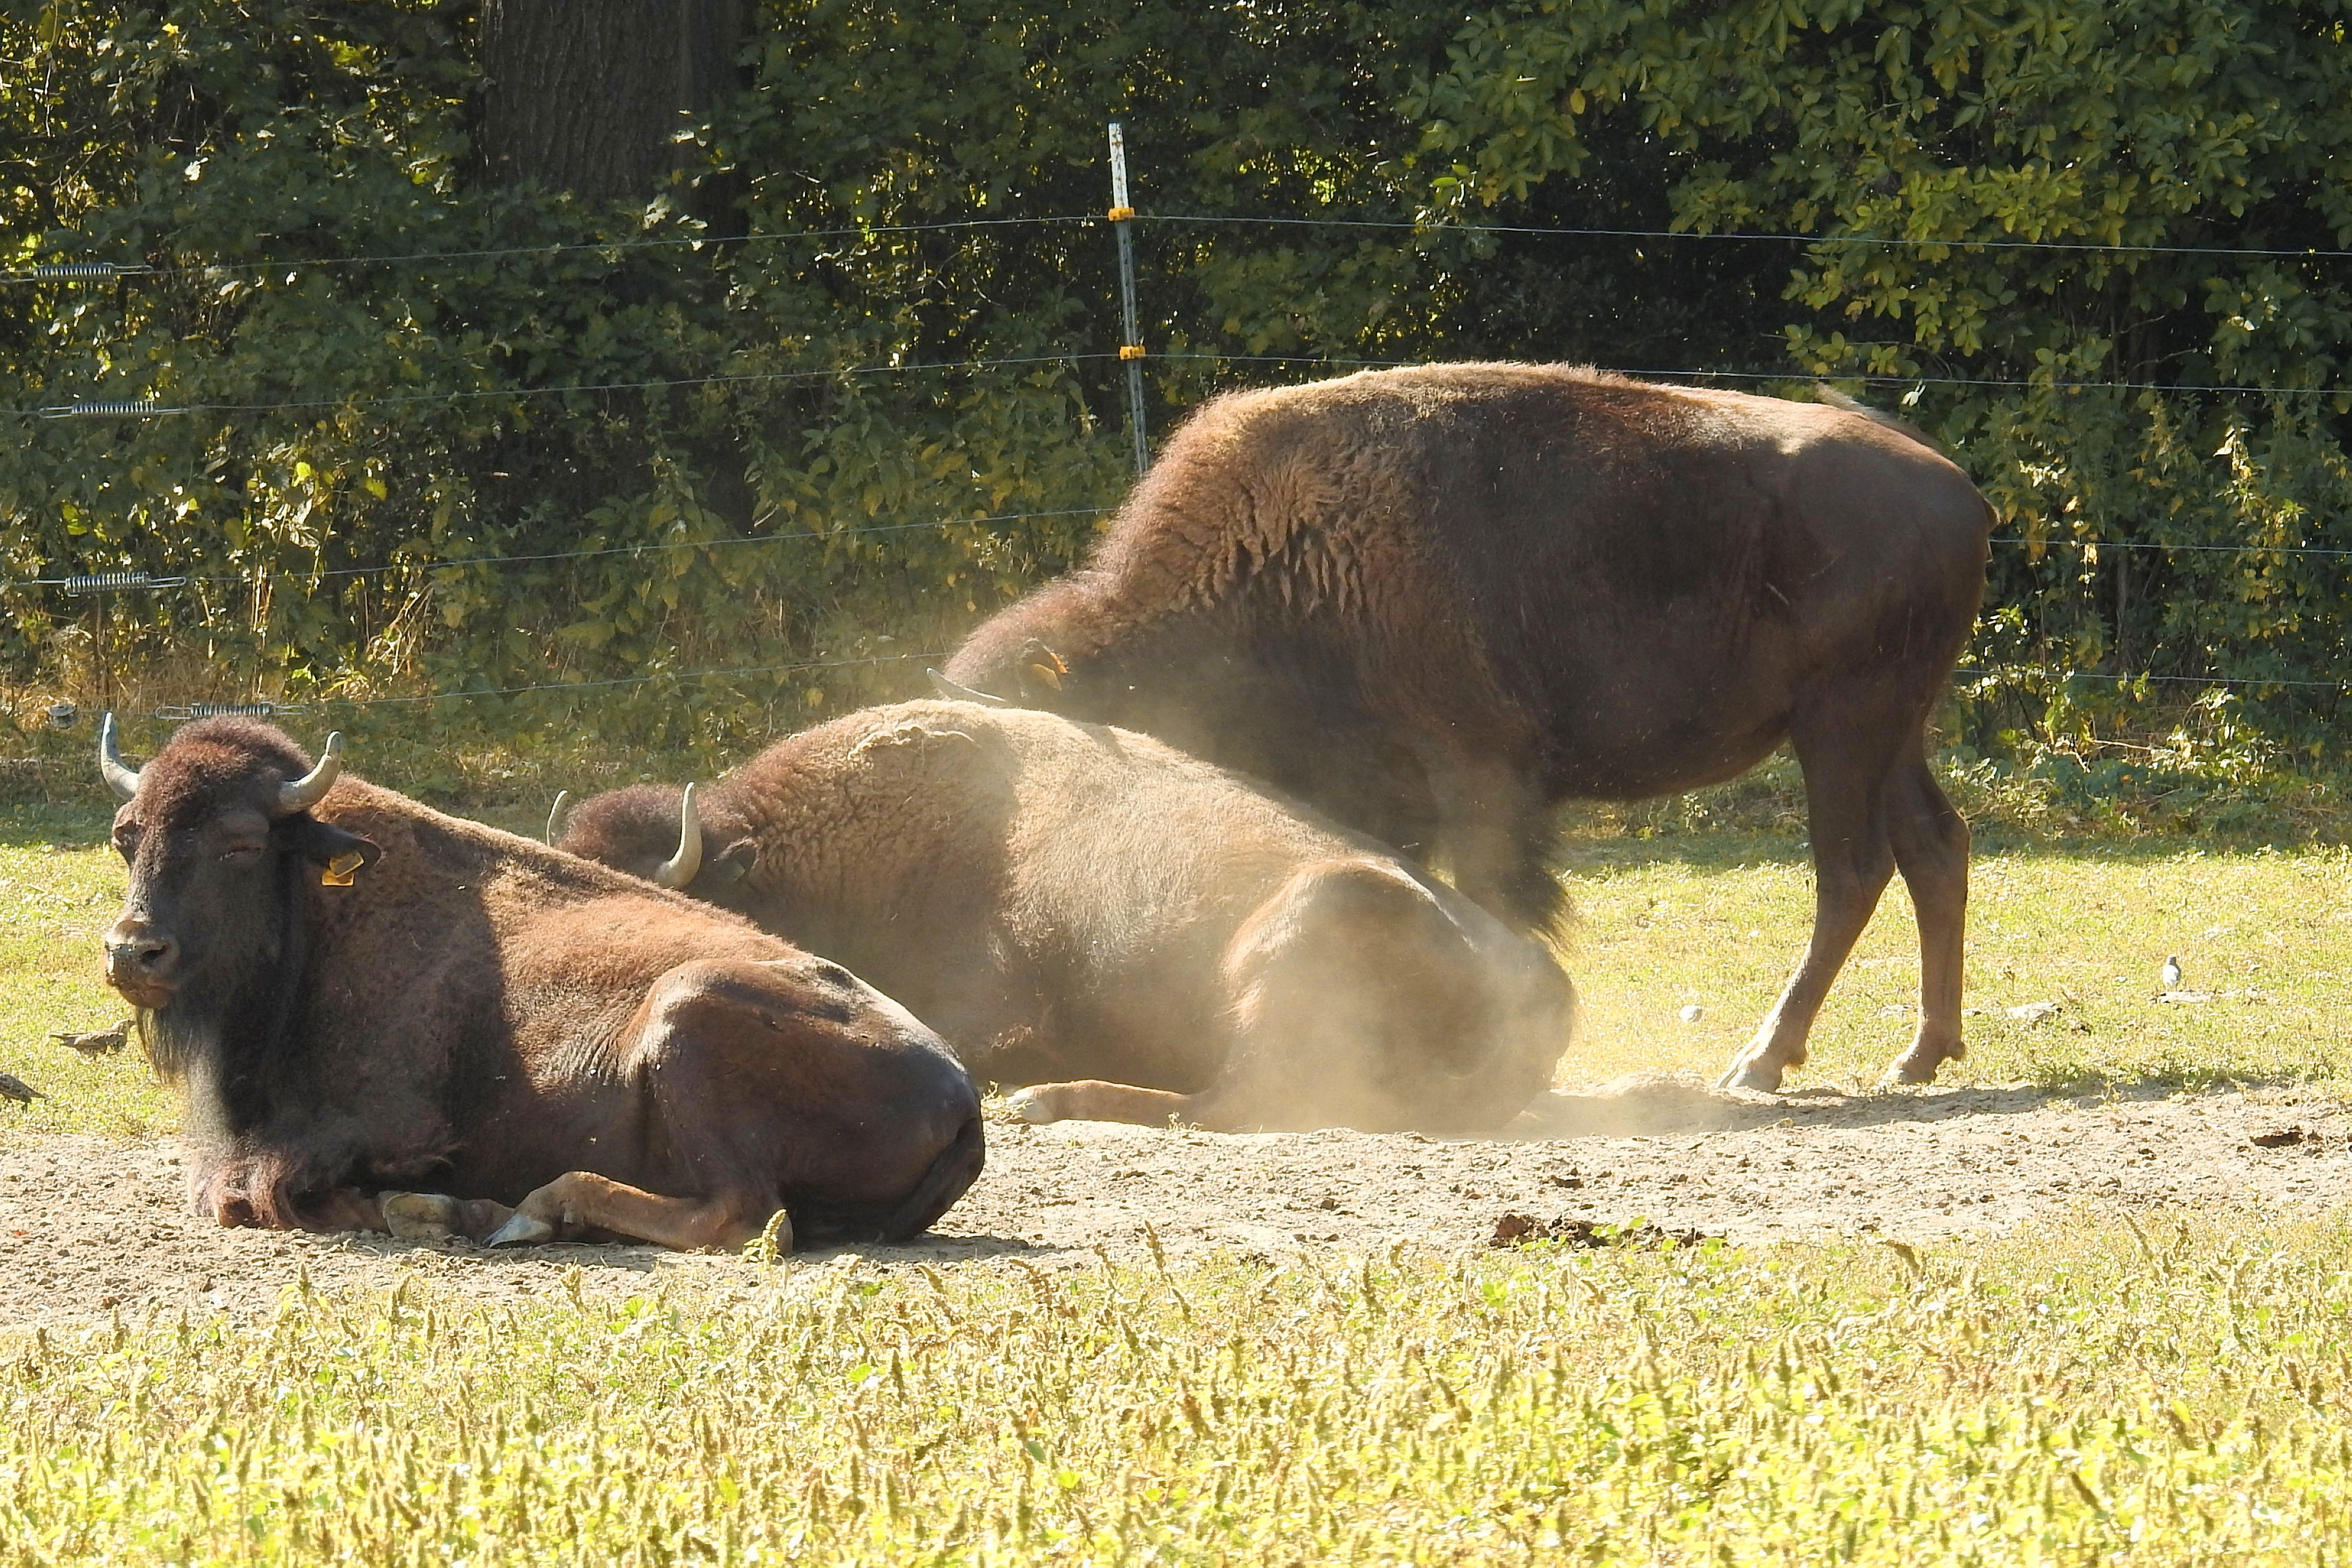
grass, meadow, wildlife, wild, herd, pasture, grazing, mammal, fauna, bull, bison, rural area, deer park, american buffalo, wild cattle, cattle like mammal